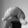
ASL letter: Q